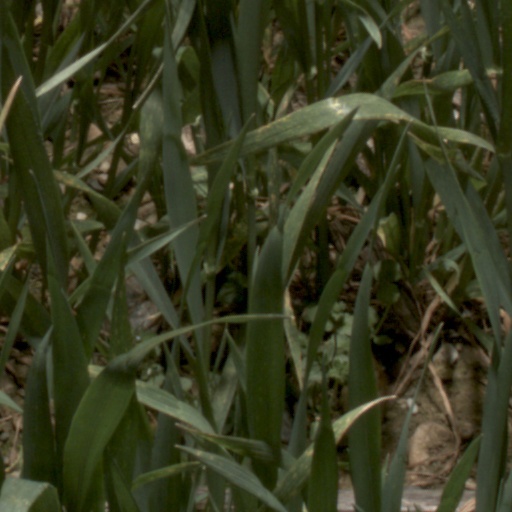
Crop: wheat